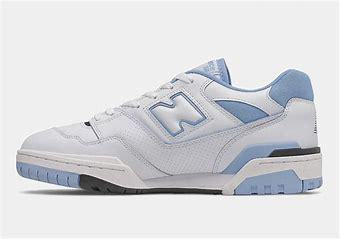
Brand: New
Model: Balance New Balance 550